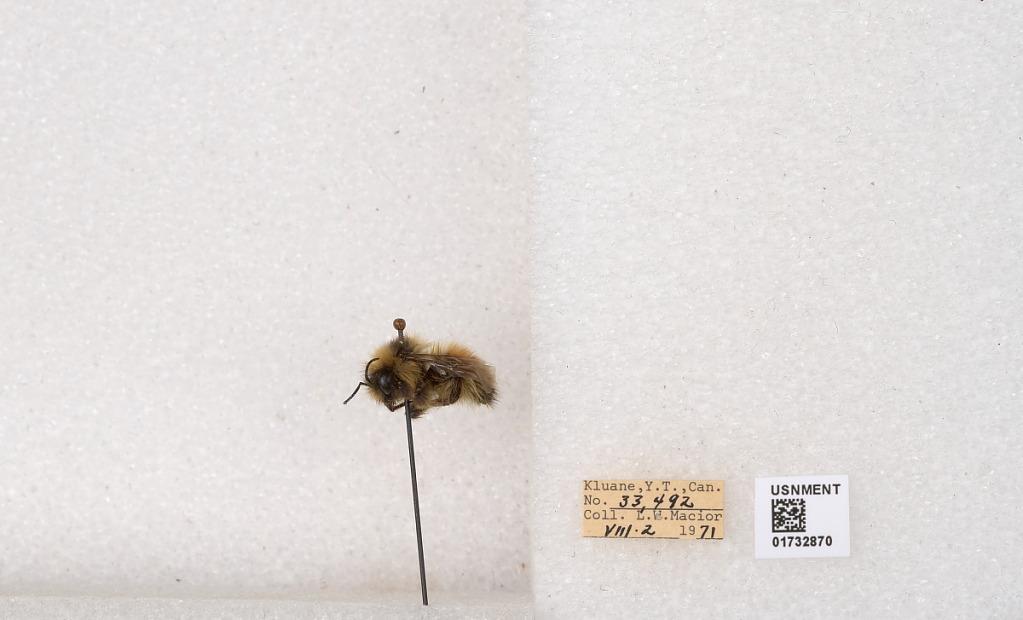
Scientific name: Bombus (Pyrobombus) sylvicola Kirby
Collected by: L. Macior
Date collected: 1971-8-2
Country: Canada
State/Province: Yukon Teritory
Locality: Kluane National Park and Reserve
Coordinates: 60.7493, -139.504